Dan Balan

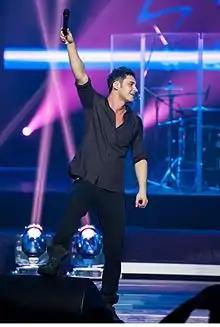
Balan in 2012

He released his second Russian single, «Лишь До Утра» (eng. tran. «Until The Morning») on 26 September 2011. The song was recorded in studios in several countries, including Romania, the U.K., Russia and the U.S. In an interview, Bălan explained that upon thinking the concept of the song, he had an immediate notion that the song would be best presented in the Russian language. The single reached number one position on the Russian digital sales chart. He wrote the concept for the song's music video himself and enlisted French director Steven Ada to direct the video. The singer selected Ada because he wanted a director with a very particular, photographic eye for composition and light, who could convey the natural beauty of the waking day and contrast it with the two lovers sharing their last morning together. The video was filmed in Corsica Island, with Bălan starring opposite Ioana Raicu. The video premiered on 25 October 2011.